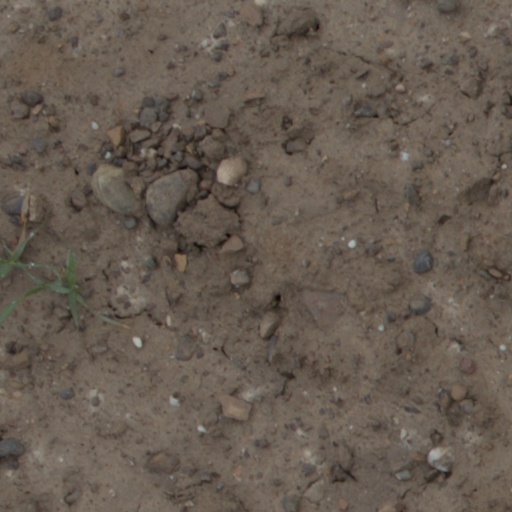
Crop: wheat